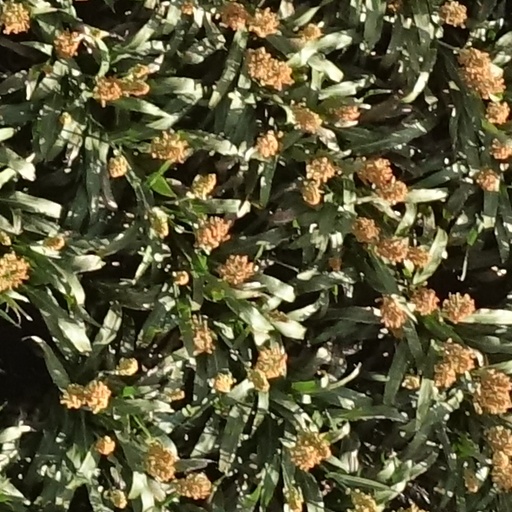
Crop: sorghum